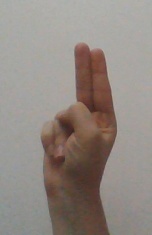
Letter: taa